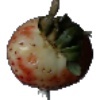
Label: Strawberry 1